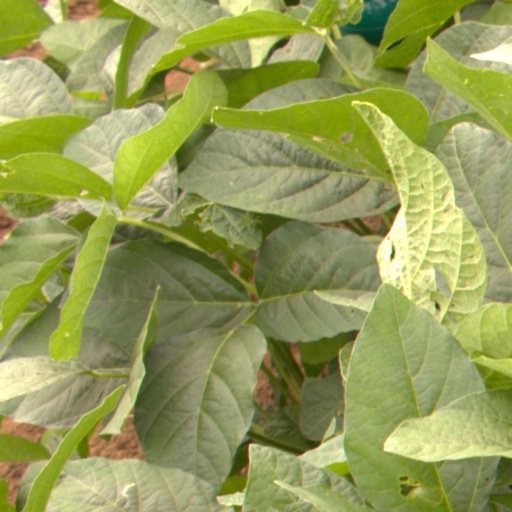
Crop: soybean